Describe the emotion expressed in this image:  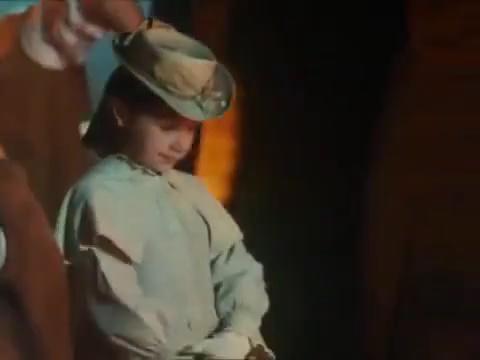
This person displays Fear, valence and arousal with low intensity.